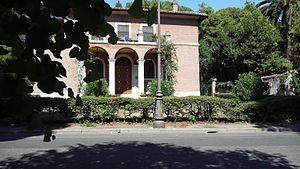
Voici les représentations diplomatiques de l'Irlande à l'étranger :